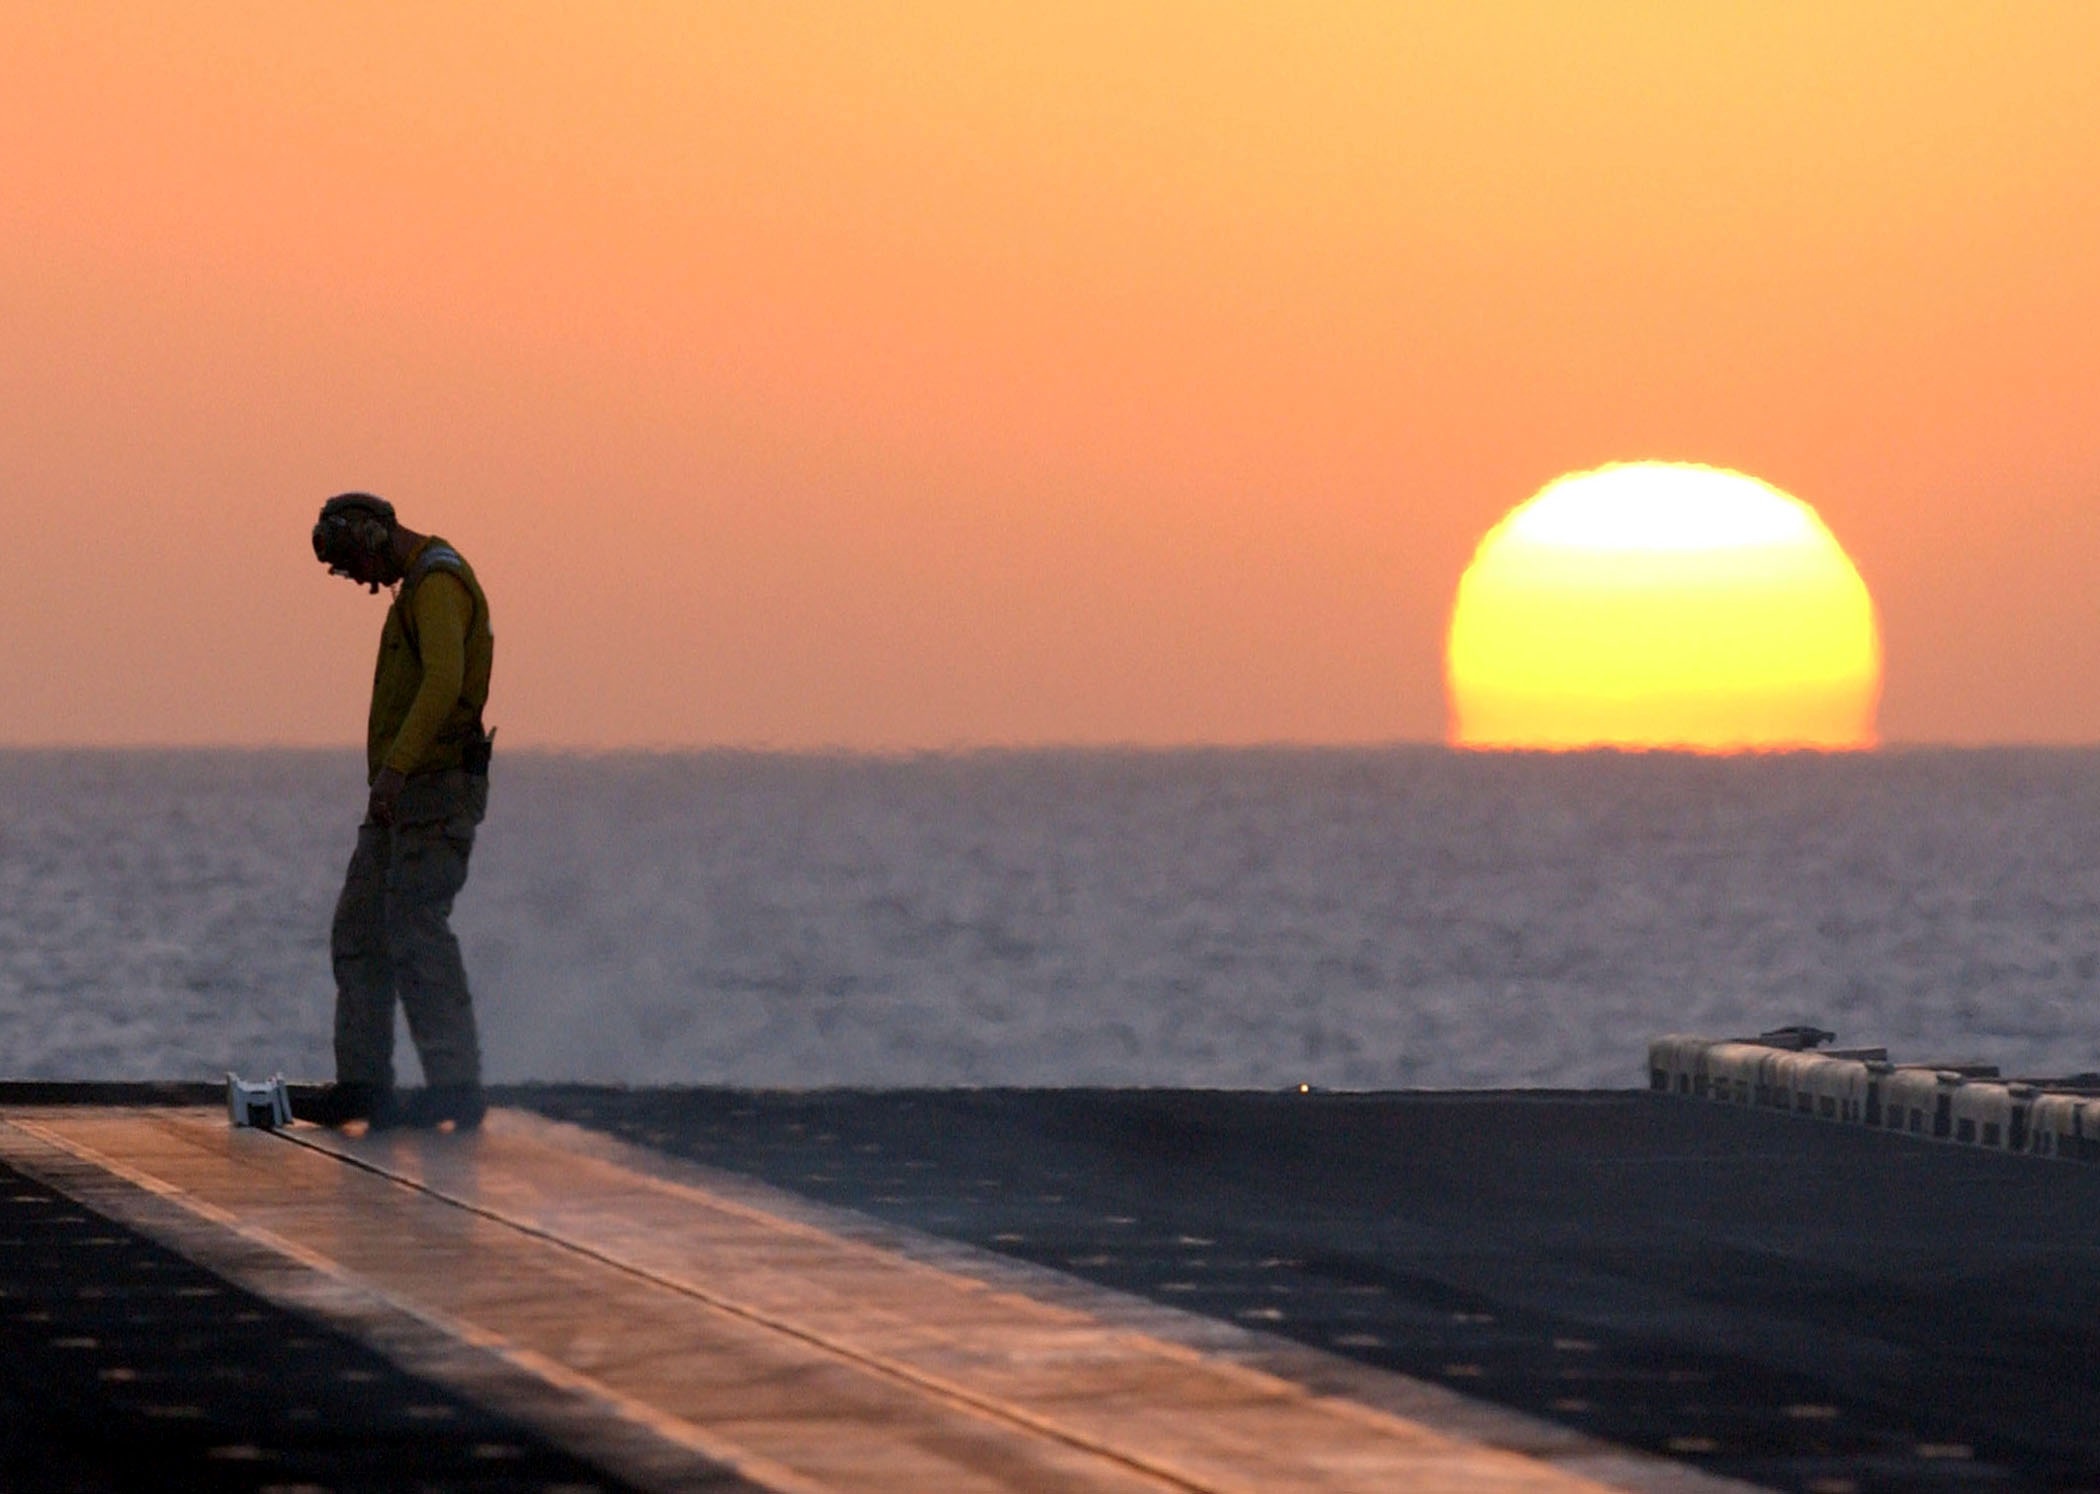
man, beach, sea, coast, water, outdoor, ocean, horizon, silhouette, sky, deck, sun, sunrise, sunset, boat, sunlight, morning, dawn, ship, military, dusk, evening, vessel, seascape, navy, sailor, atmospheric phenomenon